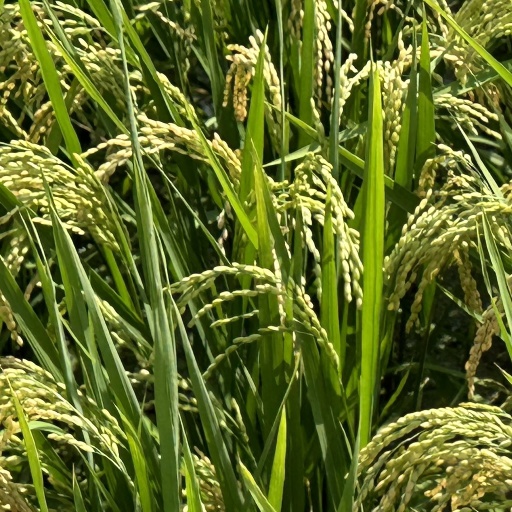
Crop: rice